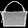
Label: Bag